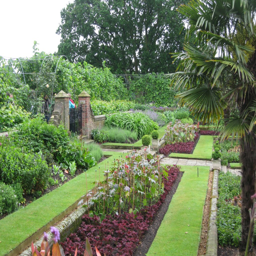
industry outside the palace , on the edge .